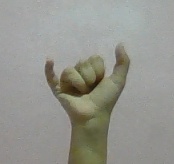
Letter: ya